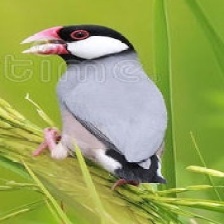
Species: JAVA SPARROW
Scientific name: LONCHURA ORYZIVORA